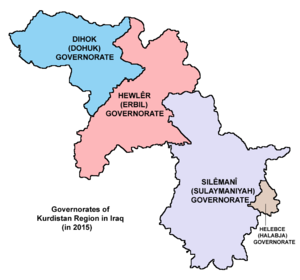
Halabja (provins)
Provinsen Halabajas beliggenhed i Irakisk Kurdistan
Halabaja er en provins i Irakisk Kurdistan. Provinsen har et areal på 880 km² med 105.600 indbyggere.